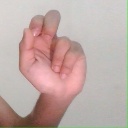
अक्षर: ढ